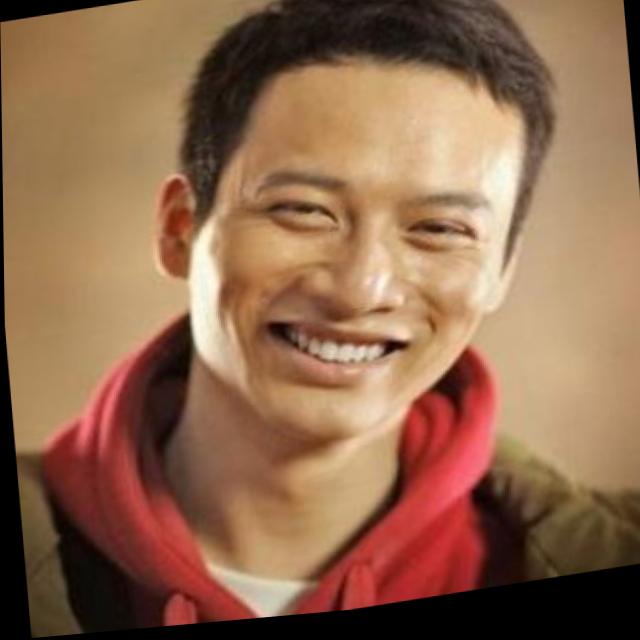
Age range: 21-44